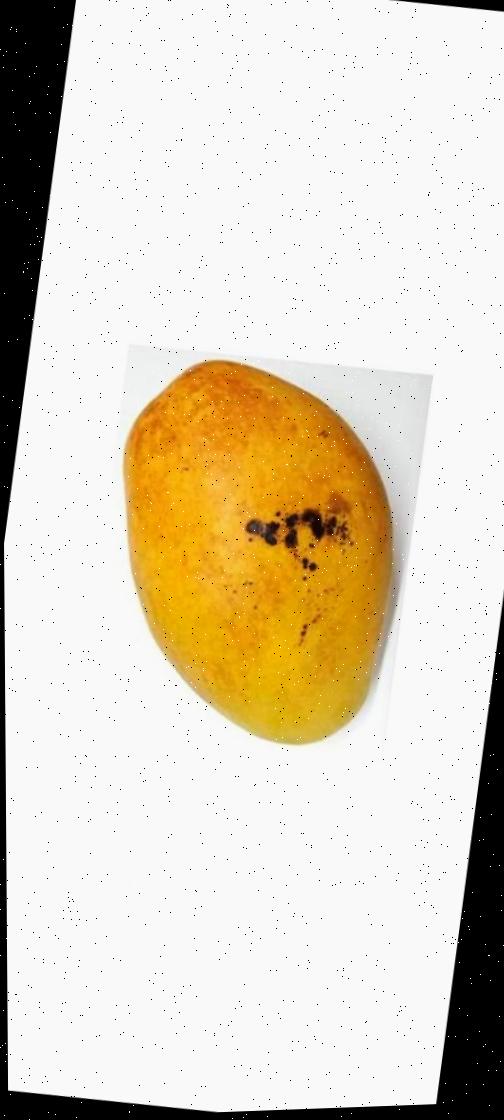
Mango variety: Bari-11